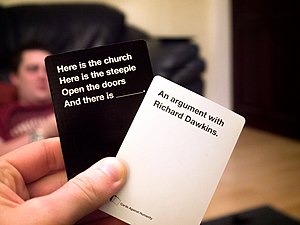
Cards Against Humanity
Et sort spørgsmålskort og et hvidt svarkort.
Cards Against Humanity er et selskabsspil, som er udgivet i flere engelsksprogede versioner. Det består af sorte spørgsmålskort og hvide svarkort. Spillet går ud på, at spillerne ved brug af de hvide kort skal finde det mest passende svar på det stillede spørgsmål. Spillet indeholder: